Gorp (film)

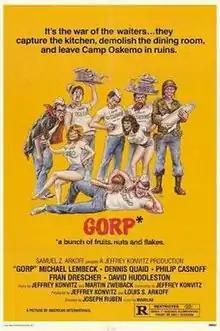
Theatrical release poster

Gorp is a 1980 American comedy film starring Michael Lembeck and Dennis Quaid, and featuring early acting work of Rosanna Arquette and Fran Drescher in supporting roles. Directed by Joseph Ruben, with both story and screenplay by Jeffrey Konvitz and A. Martin Zweiback, the film follows in the tradition of the 1978 fraternity comedy "National Lampoon's Animal House", and the 1979 summer camp comedy film "Meatballs". "Gorp" was the penultimate film released by American International Pictures, before "How to Beat the High Cost of Living" two months later.